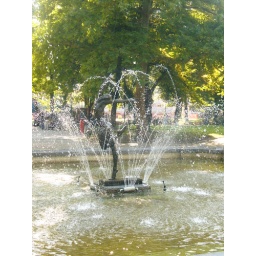
the girl in front of the theater